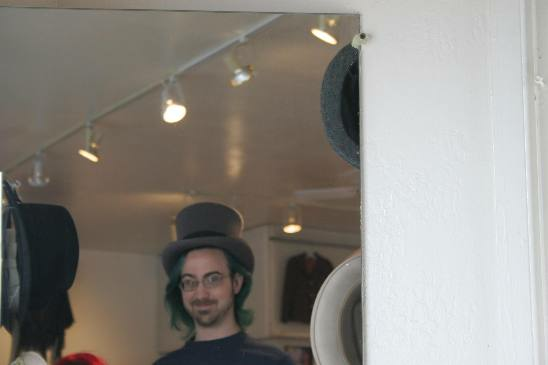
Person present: Yes